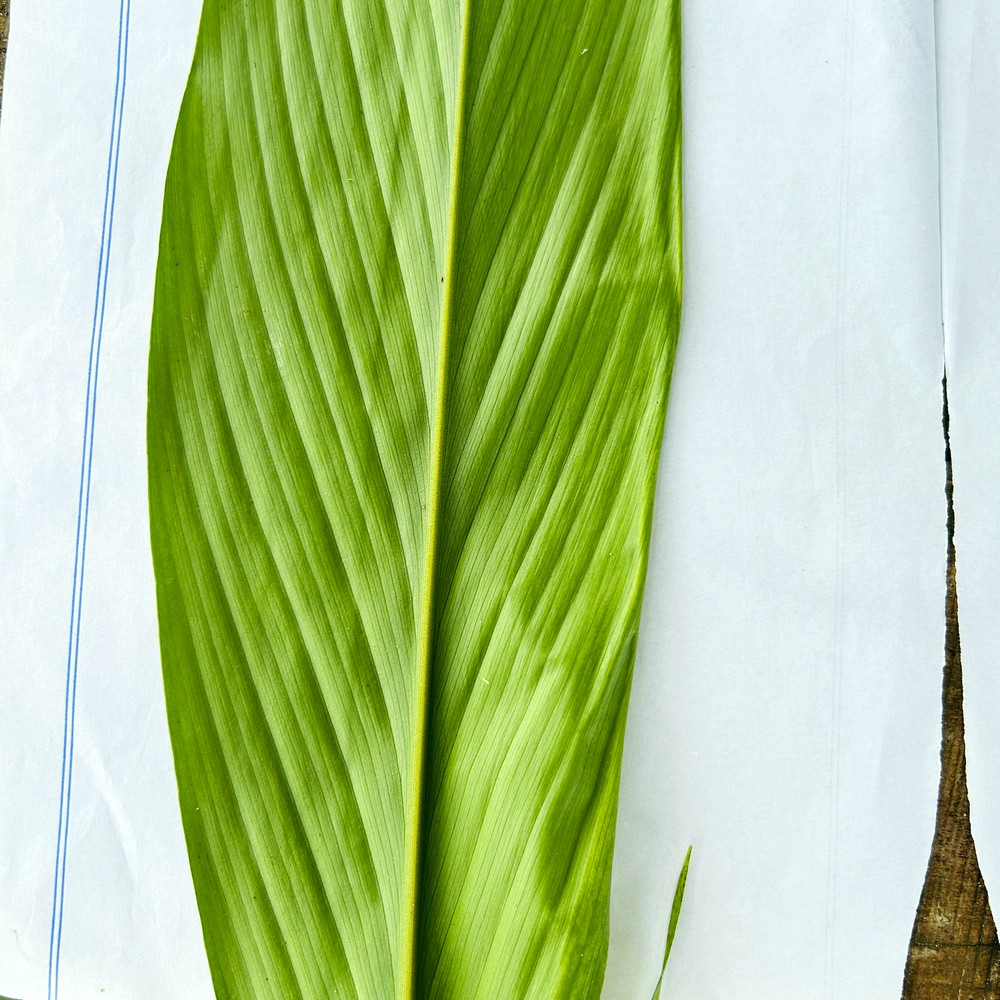
Label: Healthy Leaf